Central Powers

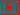
Flag of the Dervish

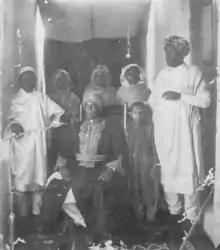
Lij Iyasu, ruler of Ethiopia until 1916 pictured in his Ottoman-style turban with governor Abdullahi Sadiq

Austria-Hungary regarded the assassination of Archduke Franz Ferdinand as having been orchestrated with the assistance of Serbia. The country viewed the assassination as setting a dangerous precedent of encouraging the country's South Slav population to rebel and threaten to tear apart the multinational country. Austria-Hungary sent a formal ultimatum to Serbia demanding a full-scale investigation of Serbian government complicity in the assassination and complete compliance by Serbia in agreeing to the terms demanded by Austria-Hungary. Serbia submitted to accept most of the demands. However, Austria-Hungary viewed this as insufficient and used this lack of full compliance to justify military intervention. These demands have been viewed as a diplomatic cover for an inevitable Austro-Hungarian declaration of war on Serbia.